A Shropshire Lad

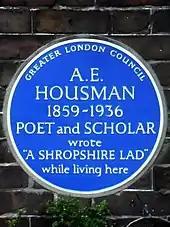
The Blue Plaque on Byron Cottage

There have been numerous literary references to "A Shropshire Lad", often with characters in novels or dramas quoting a few lines or even whole poems.